Jenny Hansson

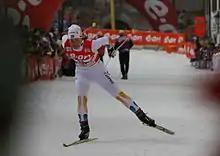
Jenny Hansson in 2007

Jenny Hansson, born 26 August 1980, is a Swedish former cross-country skier who competed between 2002 and 2013. Her best World Cup finish was third in the 4 × 5 km relay in Sweden in November 2008. Hansson's best individual finish was 39th in a 10 km event in Switzerland in 2007. She won Birkebeinerrennet in 2010, and in 2011 she won the women's race in the ski marathon Vasaloppet. In 2011, she won Tjejvasan.